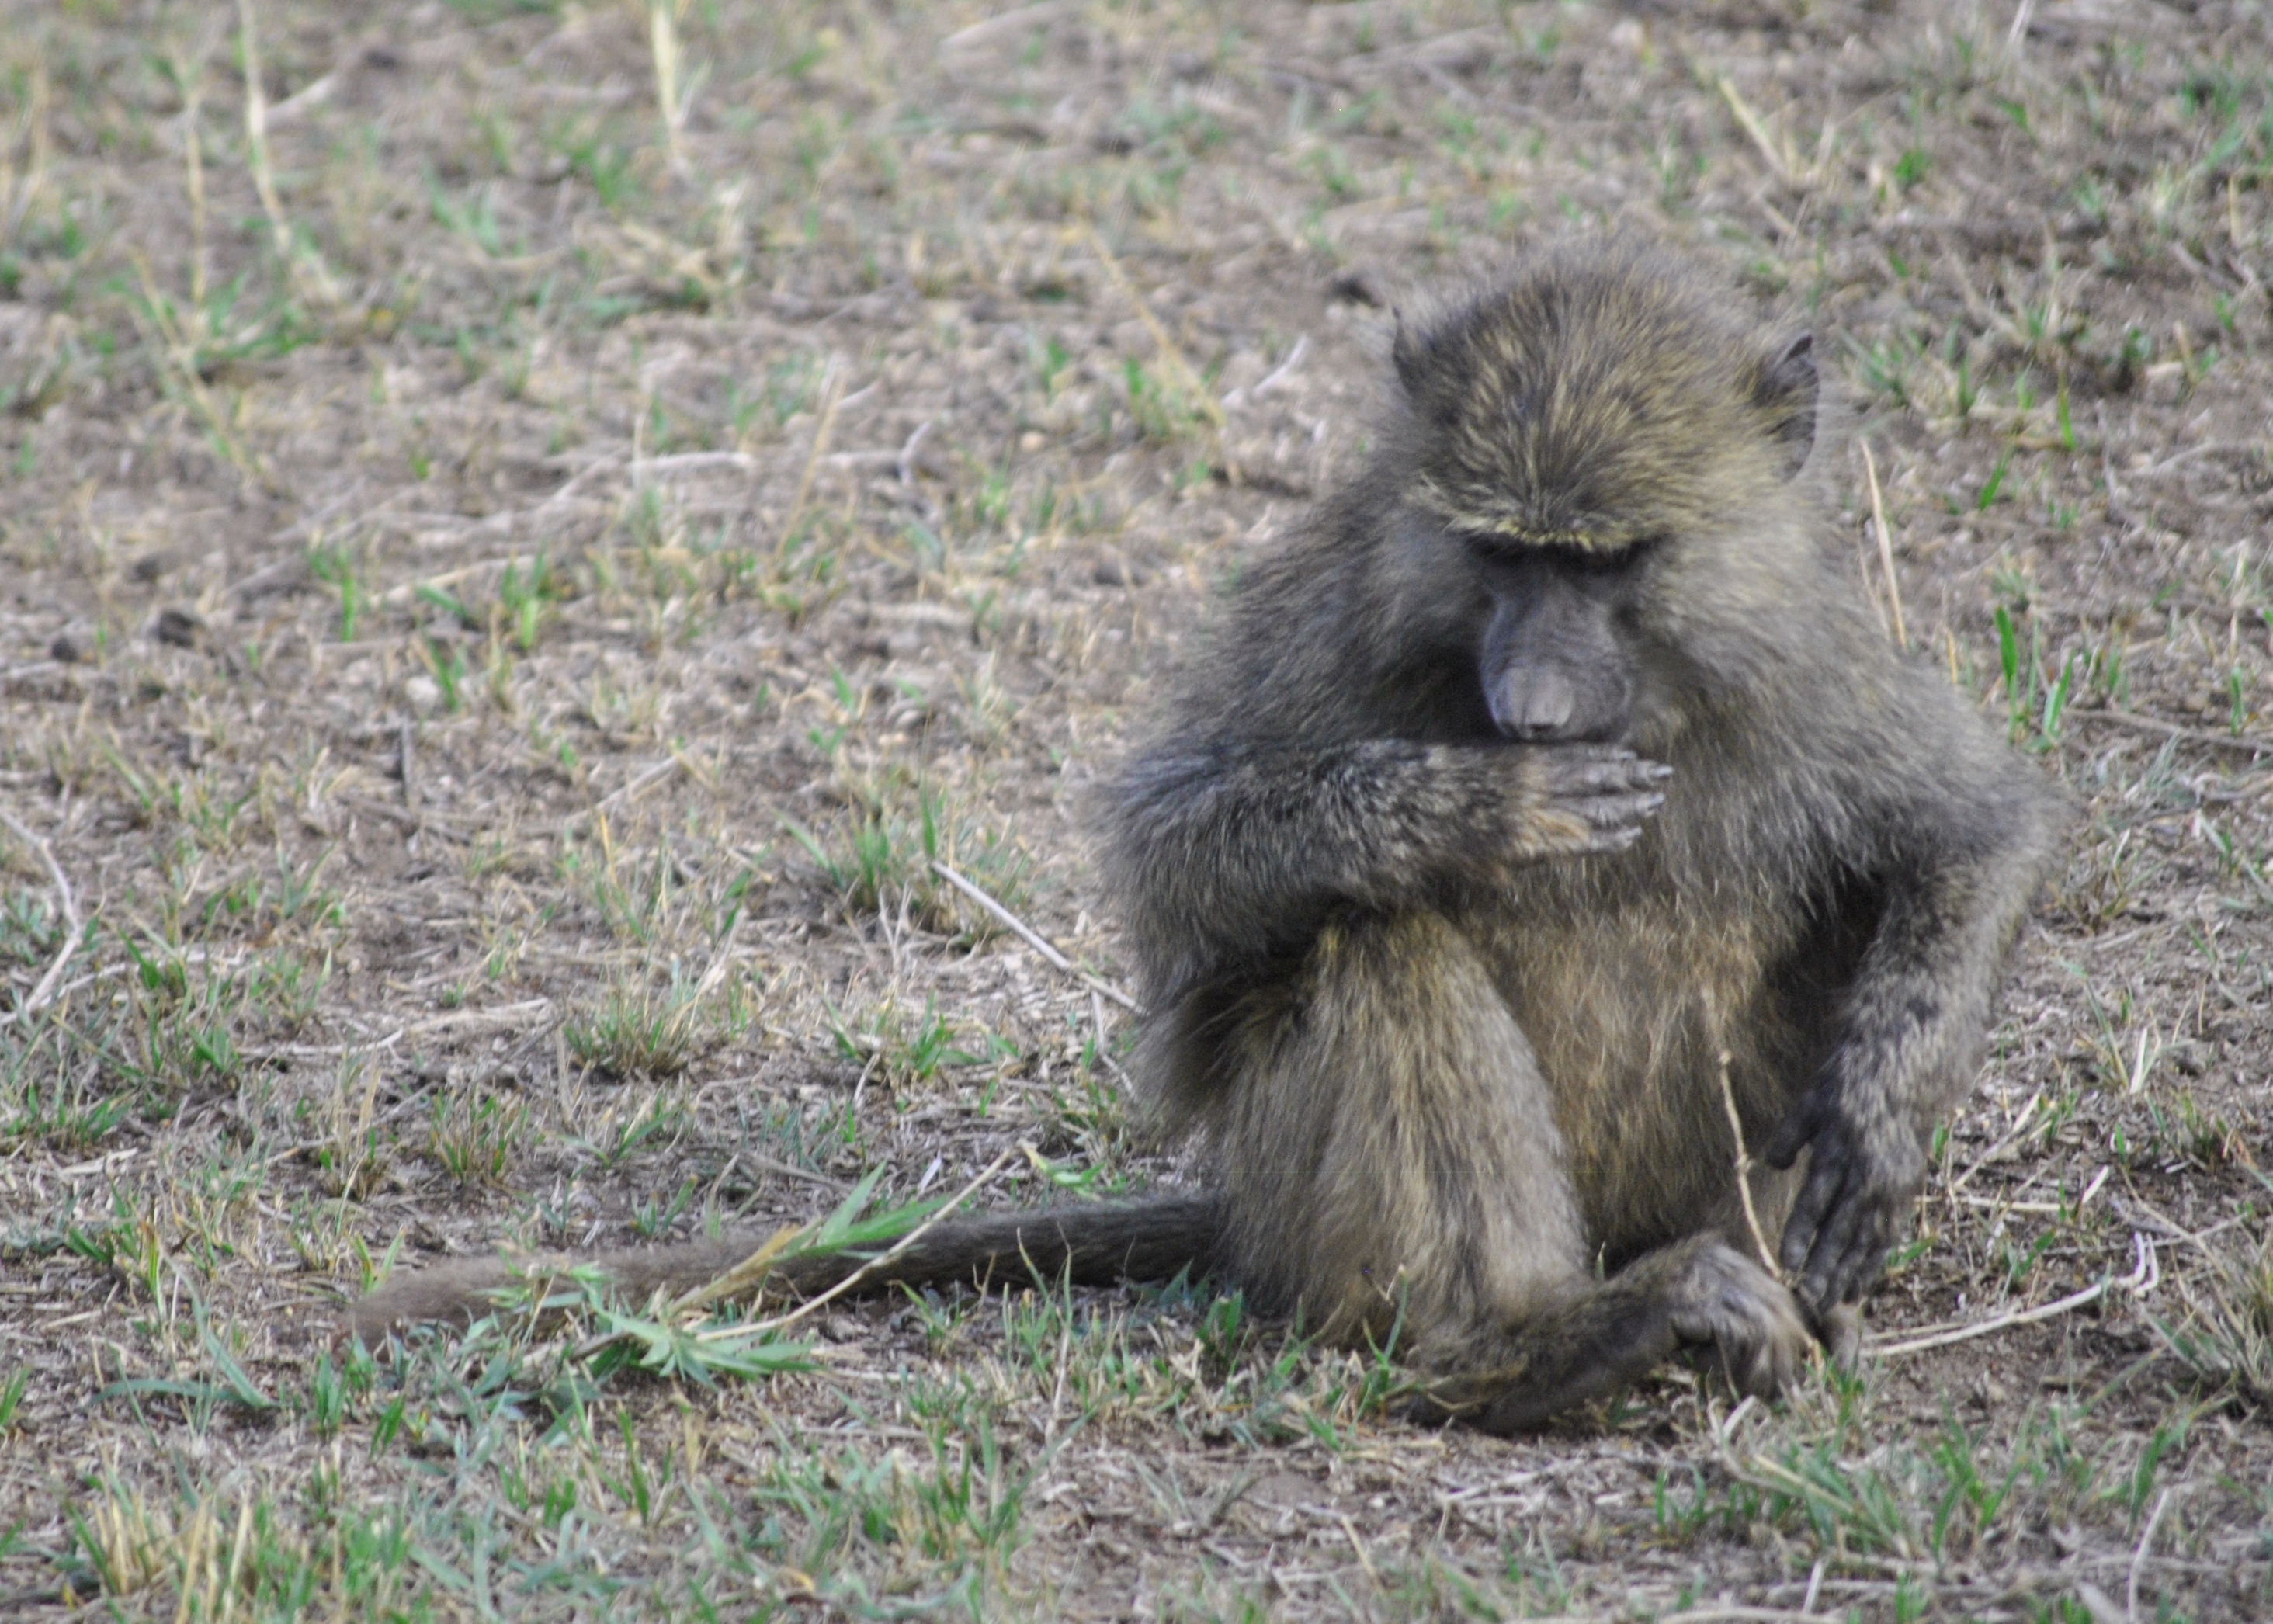
wildlife, africa, mammal, monkey, national park, fauna, primate, baboon, vertebrate, tanzania, safari, marmot, serengeti, macaque, old world monkey